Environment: real
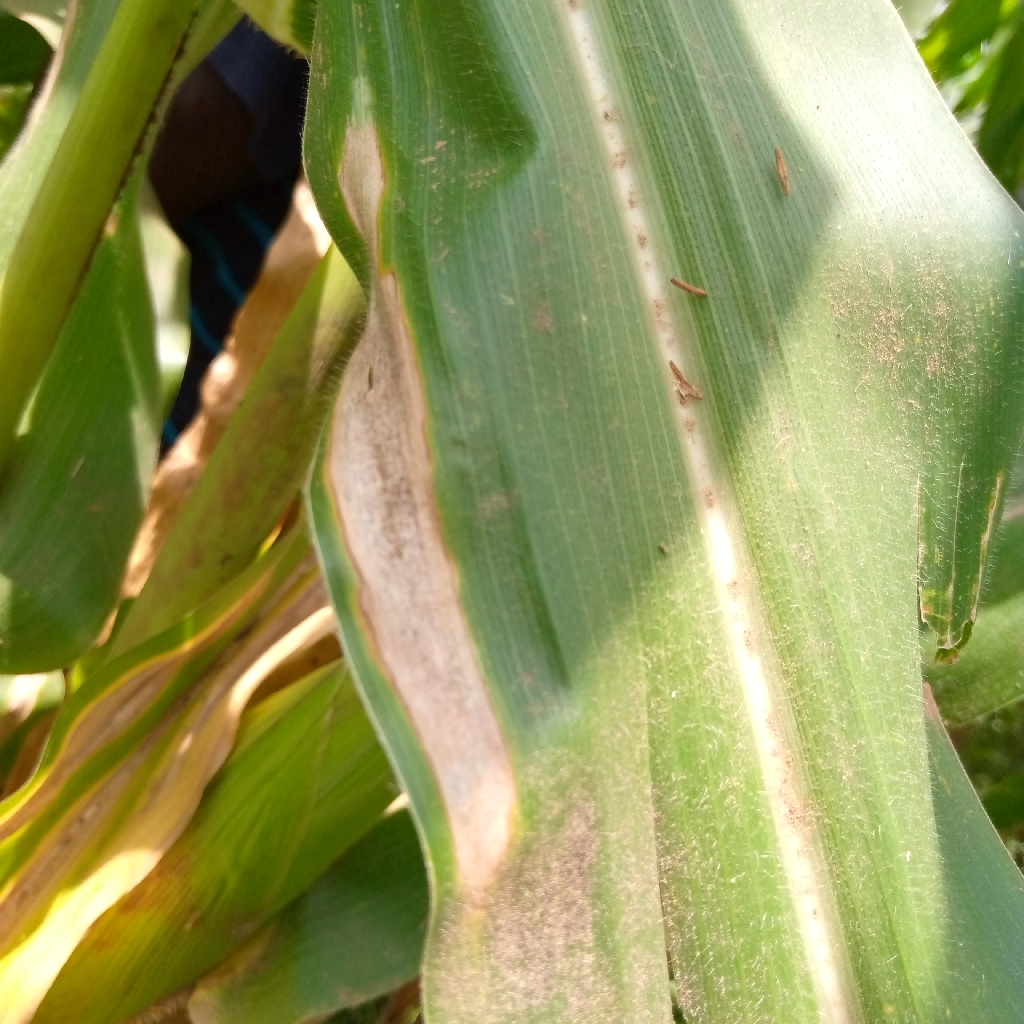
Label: northern_corn_leaf_blight